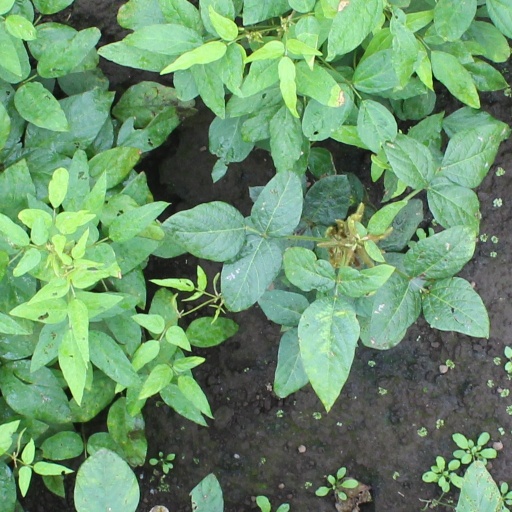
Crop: soybean